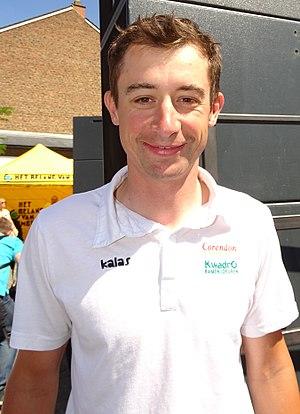
Reportage réalisé le dimanche 14 juin à l'occasion du départ et de l'arrivée du Tour du Limbourg 2015 à Tongres, Belgique.
Radomír Šimůnek junior est un coureur cycliste tchèque, pratiquant principalement le cyclo-cross et membre de l'équipe ERA Real Estate-Circus. Il est passé professionnel en 2005. Son père Radomír Šimůnek senior, qui est décédé en 2010 est un multiple champion du monde de cyclo-cross.
La saison 2015 de l'équipe cycliste ERA Real Estate-Murprotec est la troisième de cette équipe. L'équipe était dénommée Corendon-Kwadro jusqu'au 4 septembre inclus.